Burgundians

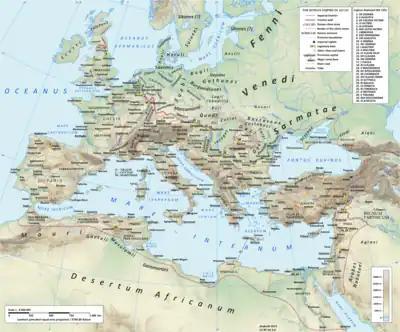
The Roman Empire under Hadrian (ruled 117–138 AD), showing a possible location of the Burgundiones Germanic group, inhabiting the region between the Viadua (Oder) and Visula (Vistula) rivers (Poland)

The Burgundians were an early Germanic tribe or group of tribes. In the first and second centuries AD, they or a people with the same name were mentioned by Roman writers living west of the Vistula river in what is now Poland. In the third century AD they then appeared east of the middle Rhine. Later they were re-settled west of the river in the Roman province of Gaul.